Congregational mosque

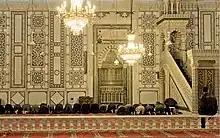
The "mihrab" area of the Umayyad Mosque in Damascus today, with the "minbar" to the right

In later centuries, as the Islamic world became increasingly divided between different political states, as the Muslim population and the cities grew, and as new rulers wished to leave their mark of patronage, it became common to have multiple congregational mosques in the same city. Baghdad, the capital of the Abbasid Caliphate, had just two congregational mosques by the late 9th century: the Great Mosque of al-Mansur, located in the original Round City on the western shore of the Tigris River, and the Mosque of al-Mahdi, in the Rusafa quarter added on the eastern shore of the river. During the 10th century, the number of congregational mosques grew to six, compared to hundreds of other local regular mosques. The Abbasid caliphs, who had by the mid-10th century had lost all political power, retained the privilege of designating congregational mosques in the city and of appointing their preachers. By the 11th century, the Arab writer and traveler Ibn Jubayr notes eleven congregational mosques in the city.